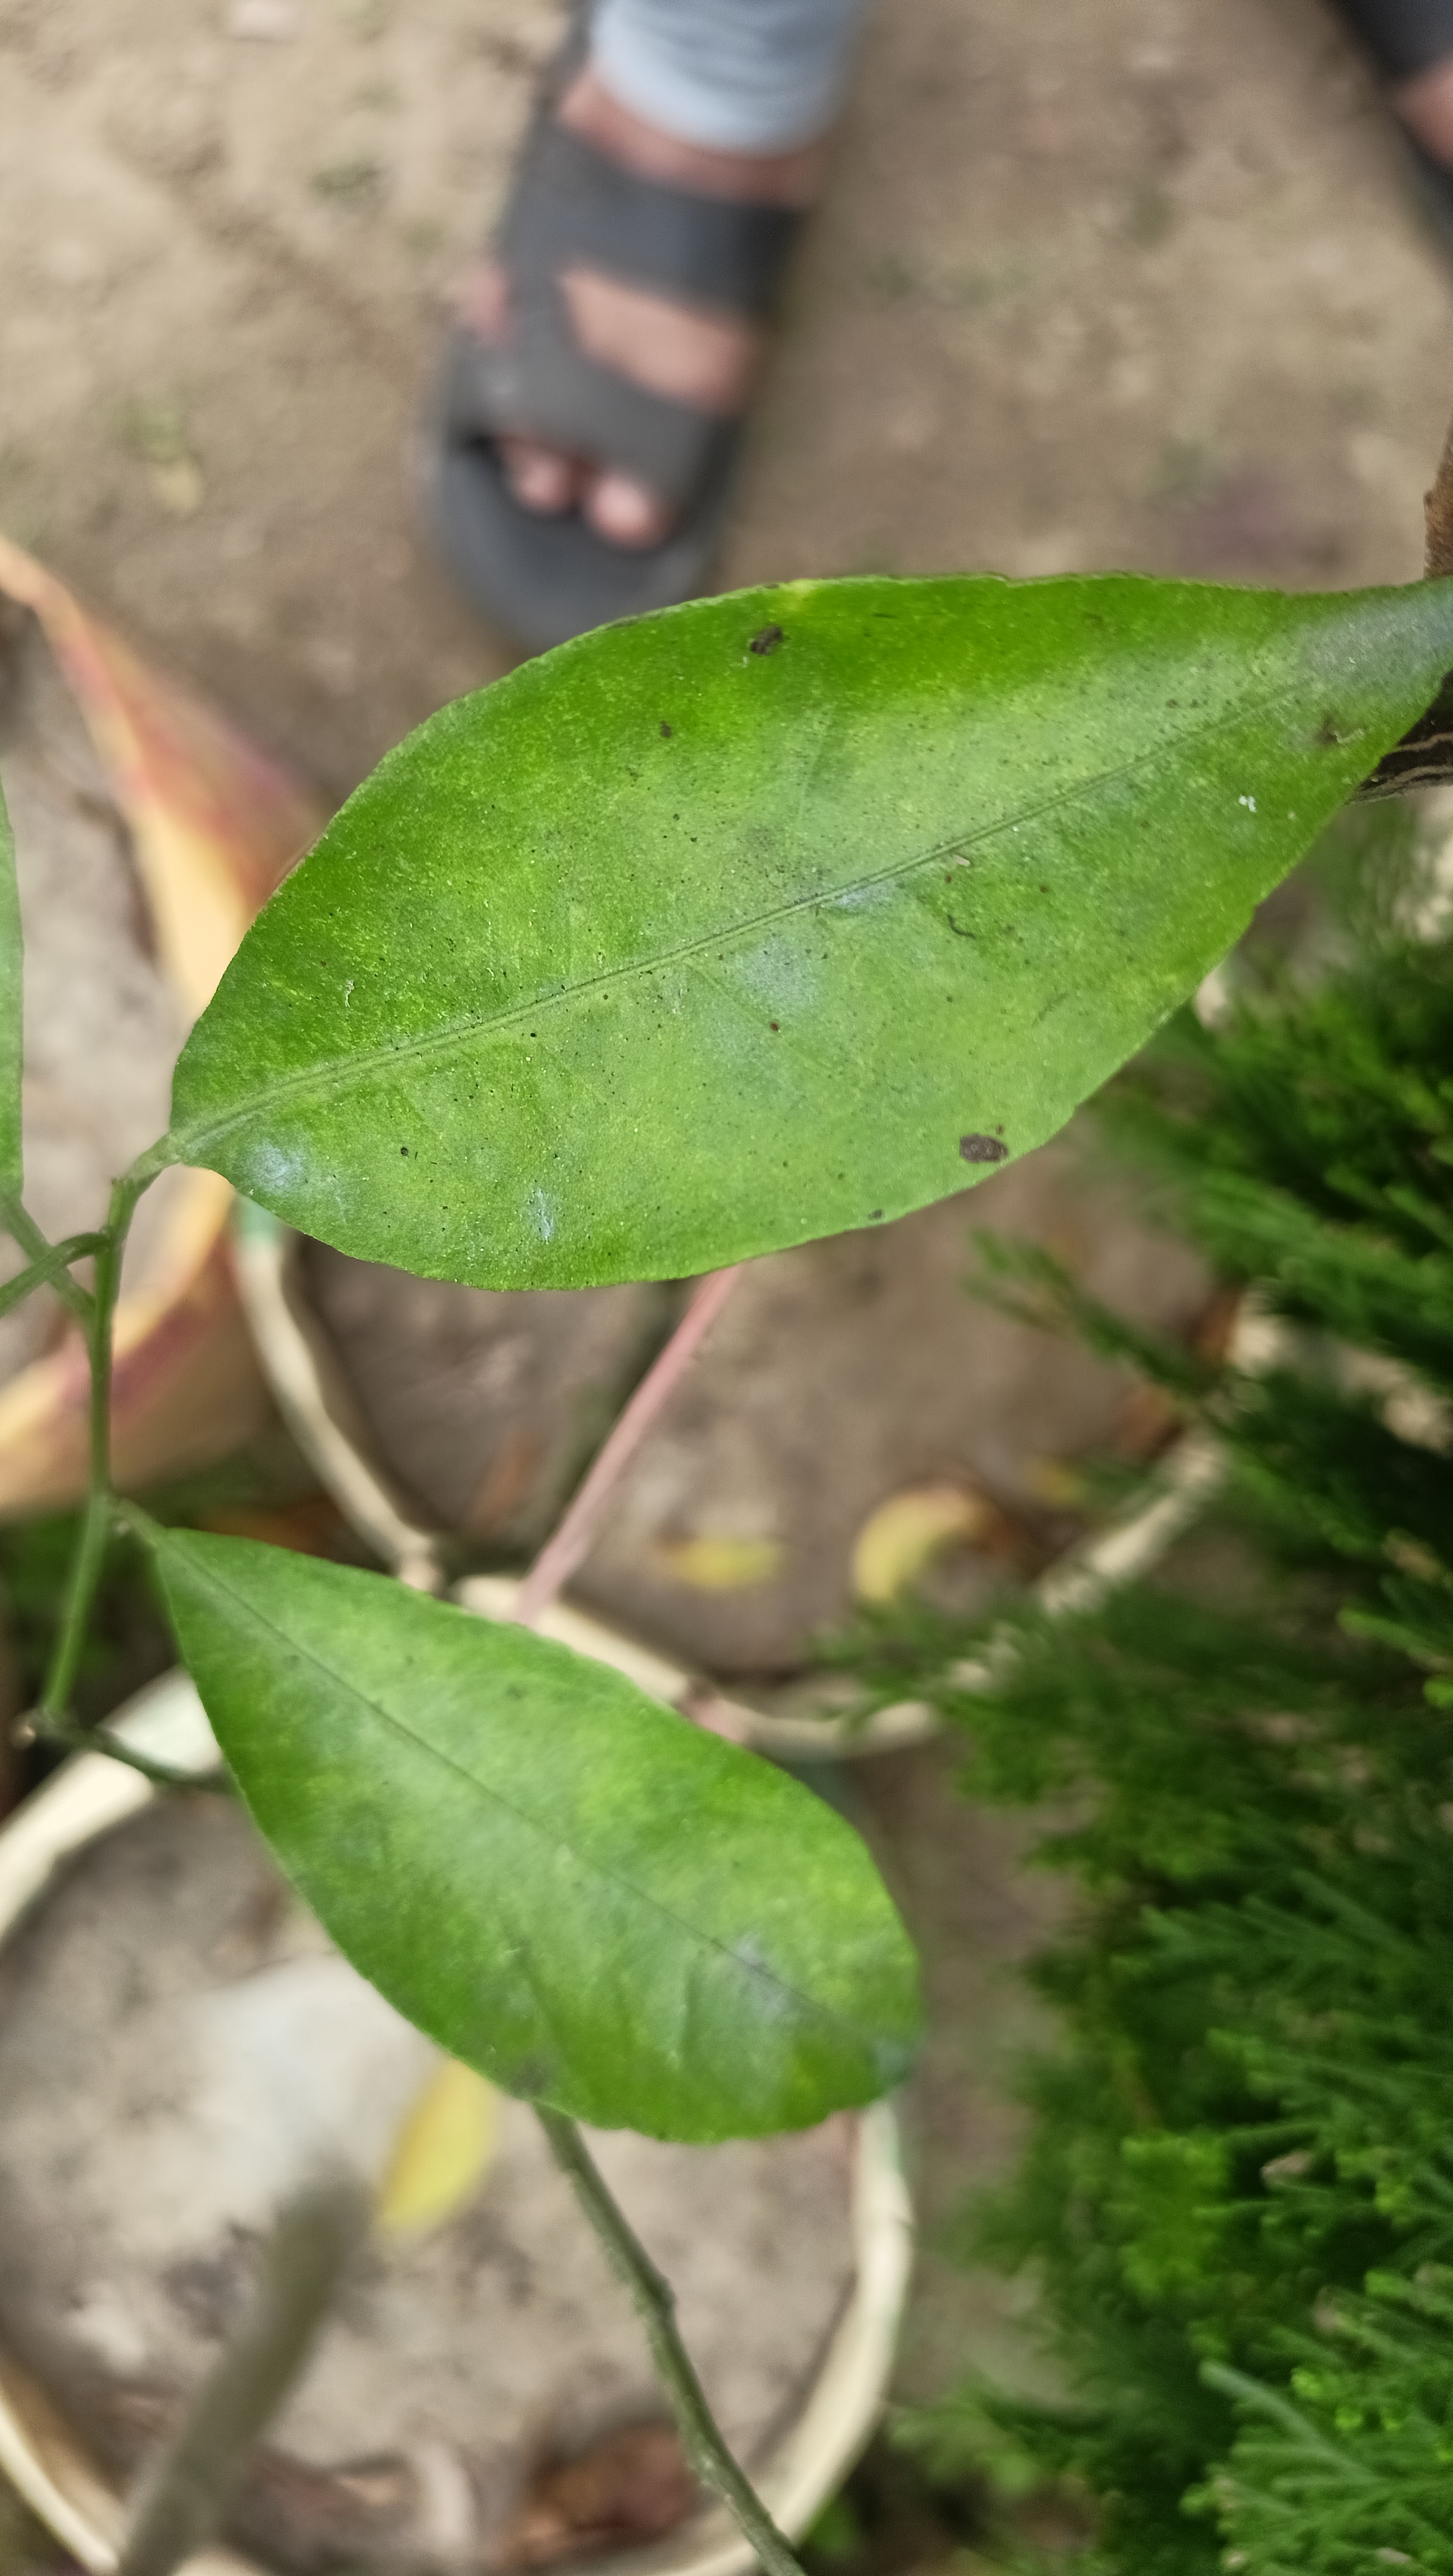
Mandarin leaf variety: Mandaring